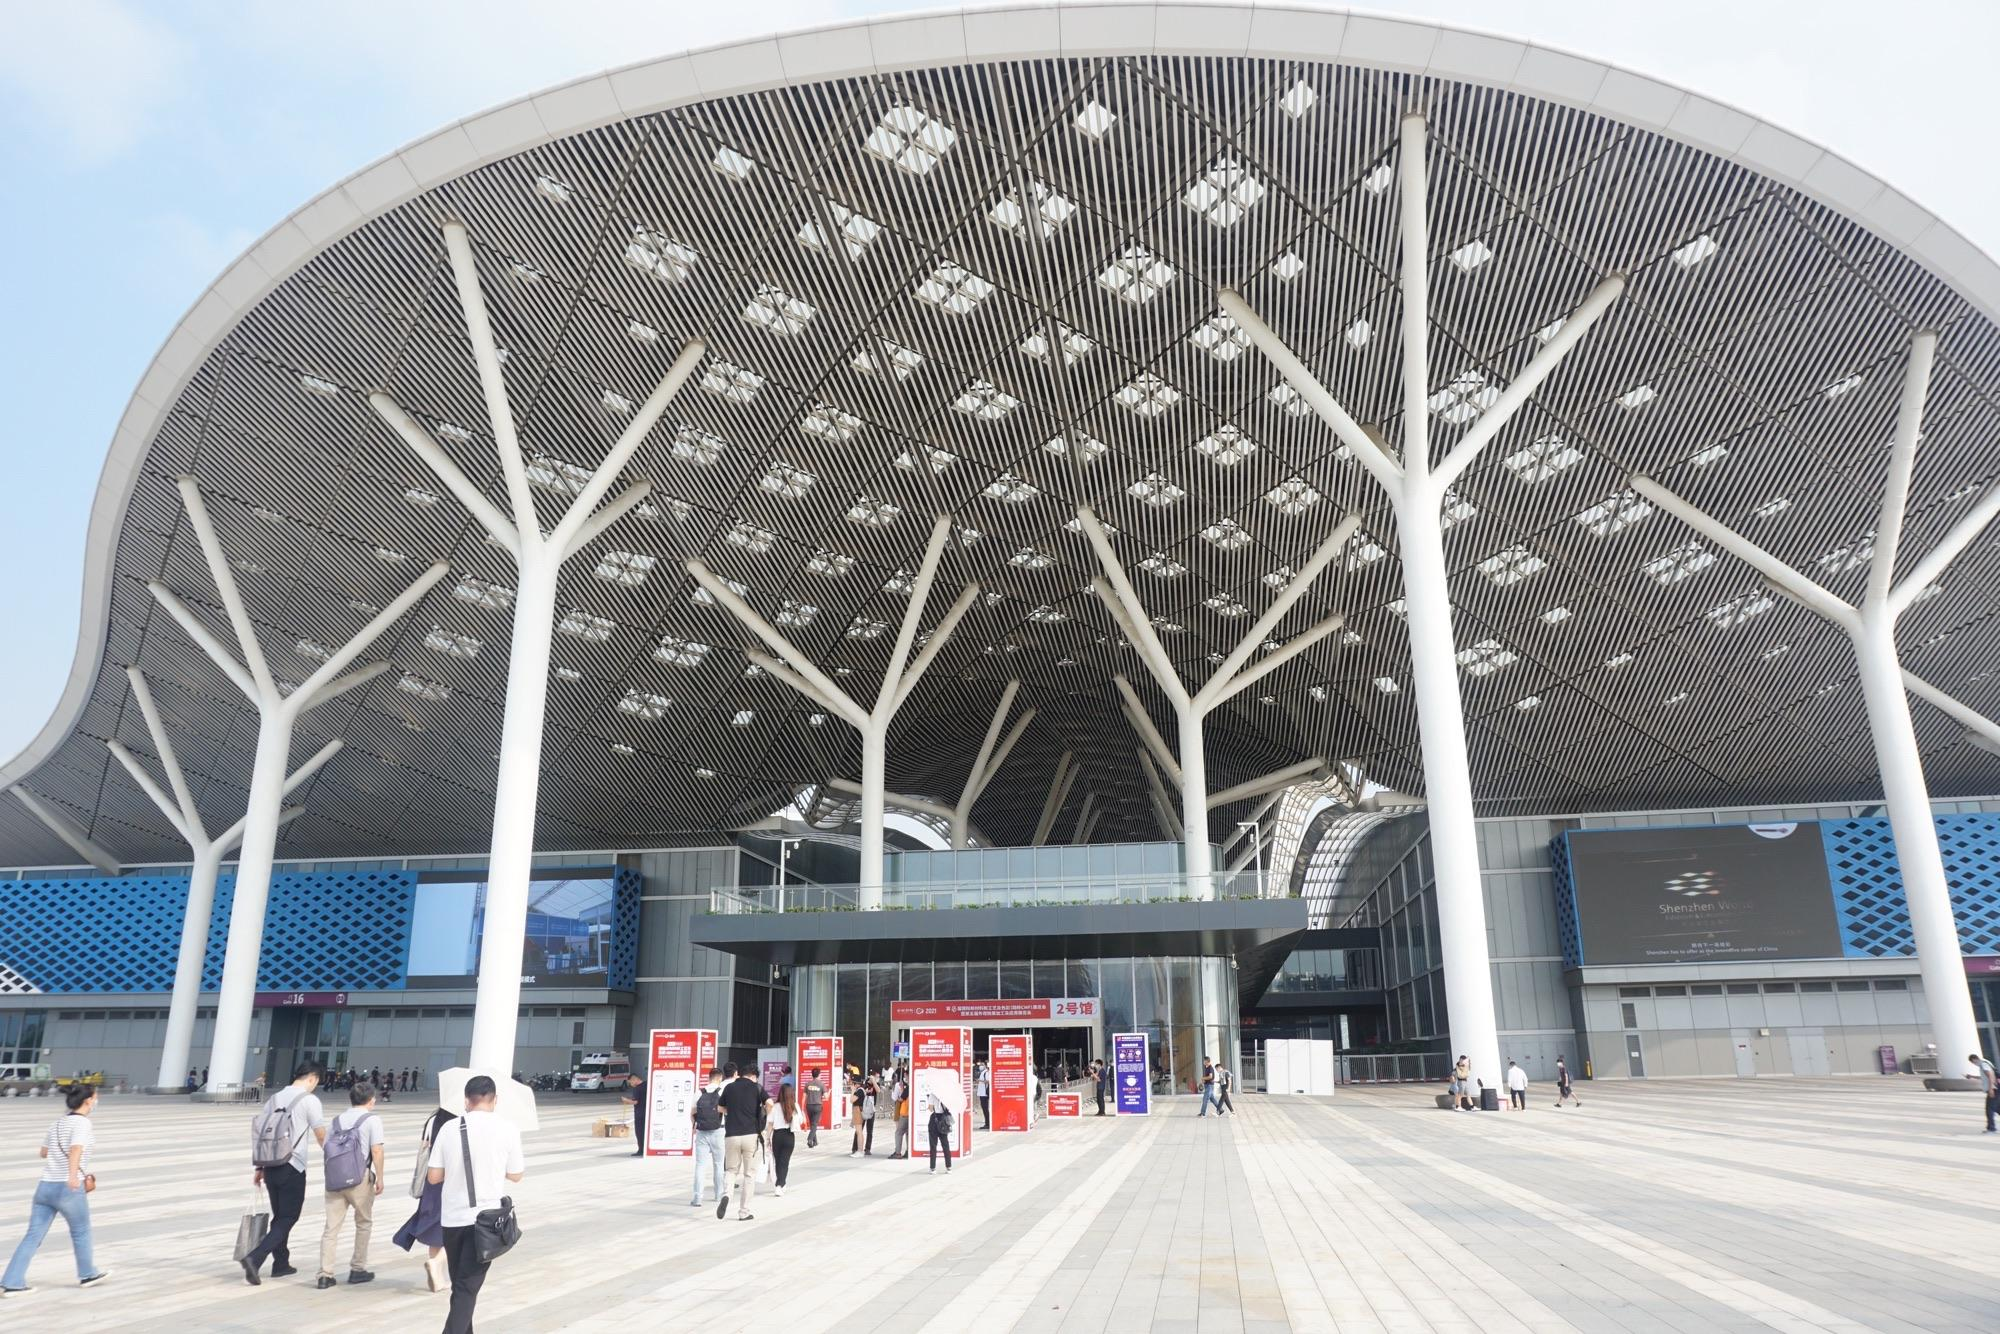
地标名称：深圳会展中心
所在城市：深圳市·福田区